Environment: real
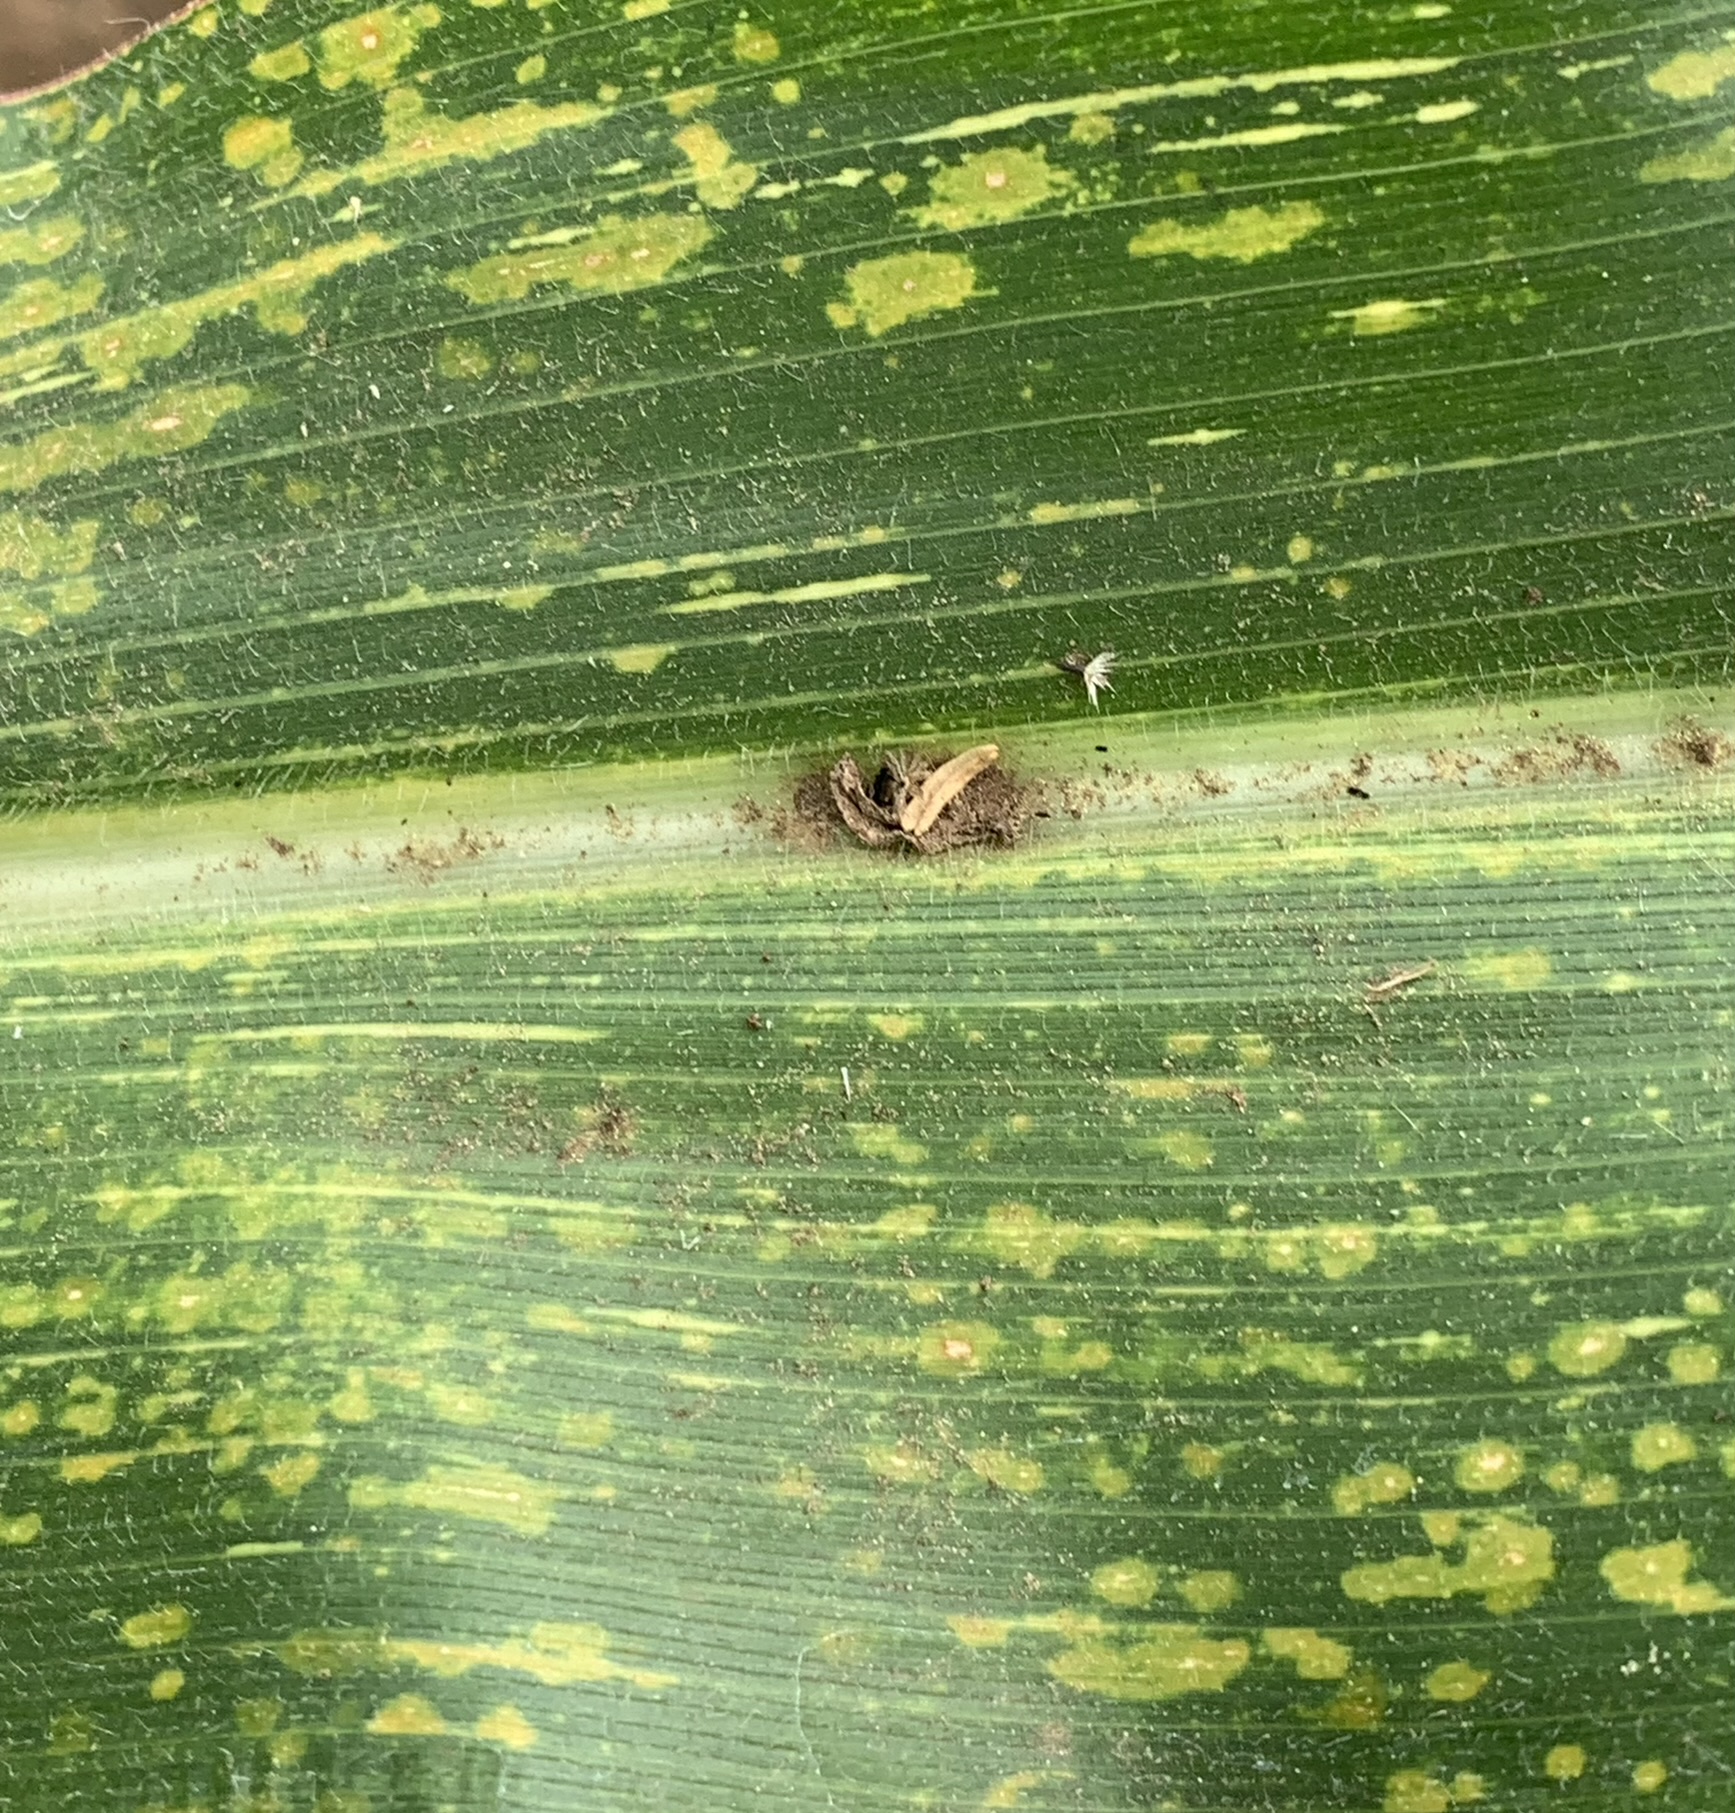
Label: lethal_necrosis